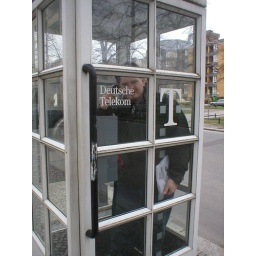
A phone booth, i had one in a english red booth, so i take this one near postdamer platz